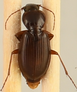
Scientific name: Synuchus impunctatus
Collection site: Bartlett Experimental Forest NEON (BART), plot BART_068